Upper South Providence, Providence, Rhode Island

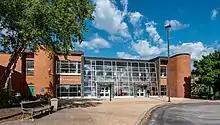
The Liston campus of Community College of Rhode Island was established in Upper South Providence in 1990

The Pine/Friendship street area, in the northern section of South Providence, was the camping ground for Rochambeau's troops in June 1781, prior to the start of their march to Yorktown. 1832 saw the beginning of middle and upper-class residential development here. By the late 19th century, many impressive Greek Revival, Italianate, Queen Anne, and Second Empire homes were built; many of these have since been demolished. The area was home to wealthy textile and jewelry magnates, including the president of the Gorham Manufacturing Company.